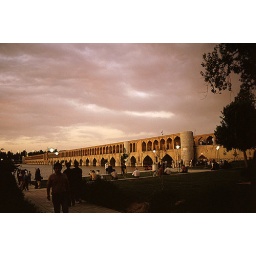
The bridge on the river in Isfahan, Iran